The Decline (band)

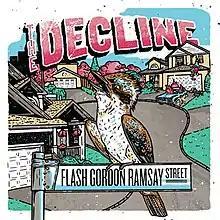
Flash Gordon Ramsay Street album cover.

In July 2019, The Decline released a new single entitled Verge Collection which featured guest vocals by Stacey Dee from Bad Cop/Bad Cop. Verge Collection was supported by a national Australian tour during which Josh Barker from The Bob Gordon's filled in on drums for Harry, who had broken his arm and dislocated his shoulder in a mountain biking accident. During this tour, The Decline announced the upcoming release of their fourth studio album, "Flash Gordon Ramsay Street".